Len Hutton

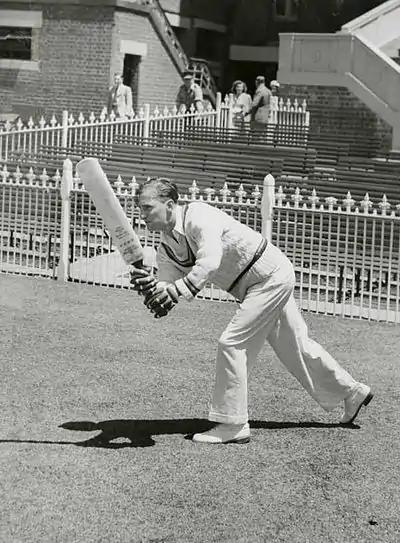
Hutton in 1947

County cricket fully resumed in 1946. Hutton was troubled by his injury; his wrists no longer rotated fully and he abandoned the hook shot. Nevertheless, he scored 1,552 runs at an average of 48.50, and was recognised by "Wisden" as Yorkshire's most effective batsman as the county won their fourth consecutive championship title. His four centuries included 183 not out against the touring Indian team, but he was less successful in the three Tests, scoring 123 runs at an average of 30.75. England won the series 1–0 but Hutton's only fifty was a defensive innings in the second Test, when he was troubled by a bad back. He was omitted from the Gentlemen and Players match, but was part of the MCC team touring party for the 1946–47 tour of Australia.